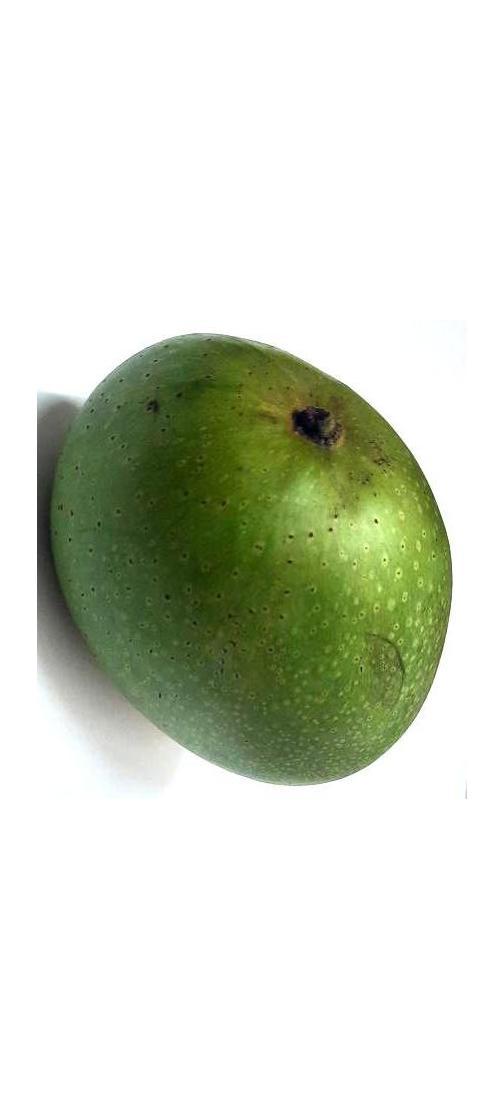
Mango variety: Ashshina Zhinuk